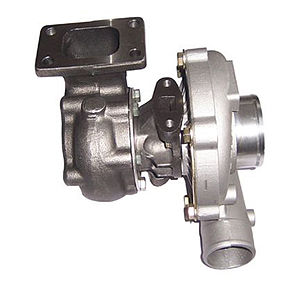
Turbodiesel
En dieselmotorturbolader
Turbodiesel er en betegnelse for en dieselmotor, hvor den til motoren tilførte forbrændingsluft forkromprimeres af én eller flere turboladere, hvorved der kan ledes mere luft ind i forbrændingskammeret. En turbodieselmotor kan med samme slagvolume tilføre og forbrænde mere ilt og dermed også mere dieselolie end en konventionel sugedieselmotor. Disse forhold bevirker for dieselmotoren en signifikant øgelse af den mulige effekt.